Dolgorukov House in Kolpachniy Lane

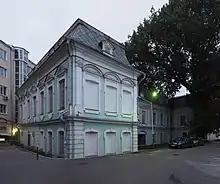

The Dolgorukov House in Kolpachniy Lane is a mansion in the center of Moscow (Kolpachny Lane, Building 6, Building 2). Built in 1764 in the Baroque style on the basis of the chambers of the XVII century. It has the status of an object of cultural heritage of federal significance.